Missouri United Methodist Church

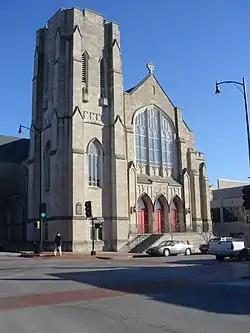

The Missouri United Methodist Church is a United Methodist church in downtown Columbia, Missouri. Its congregation formed the first Methodist Church in Columbia in 1837. The present building on 9th Street built between 1925 and 1930 is constructed out of Indiana Bedford limestone in a Late Gothic Revival style. The Stained Glass windows, including the large History of Methodism window at the rear of the sanctuary, are some of the most detailed in Mid-Missouri. The sanctuary seats 1,000 people. It was added to the National Register of Historic Places in 1980.